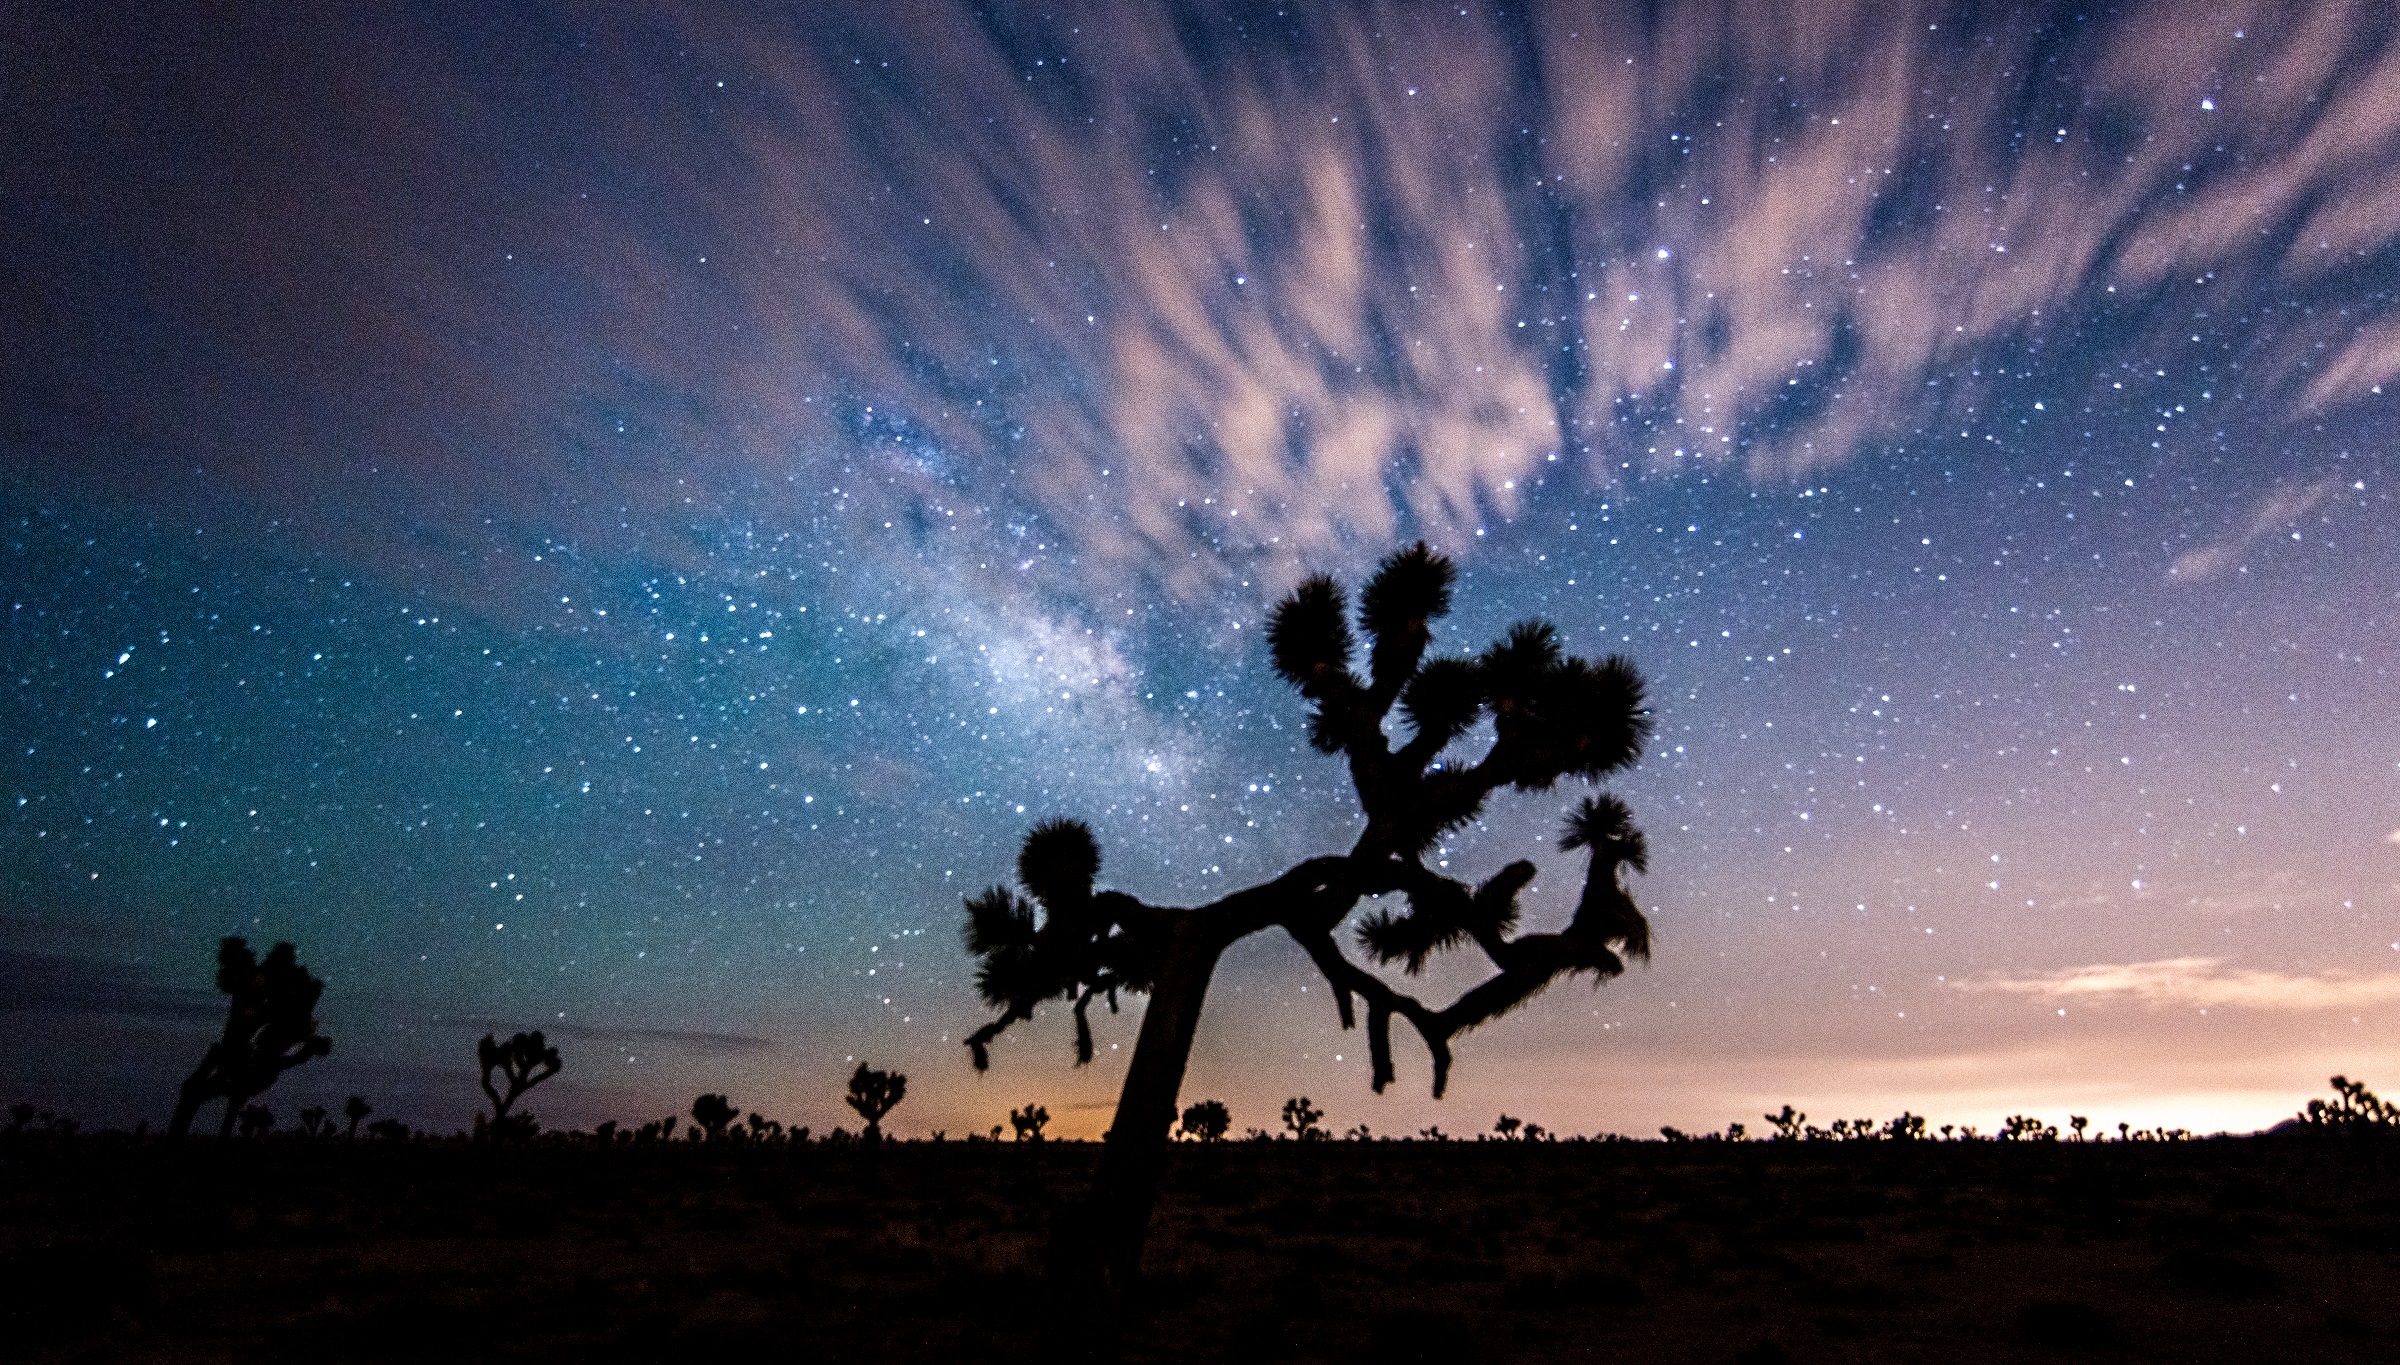
landscape, nature, horizon, wilderness, cloud, plant, sky, sunset, night, morning, cosmos, desert, dawn, atmosphere, dusk, evening, scenic, park, usa, darkness, colorful, national, west, clouds, astronomy, stars, joshua tree, astronomical object, atmosphere of earth